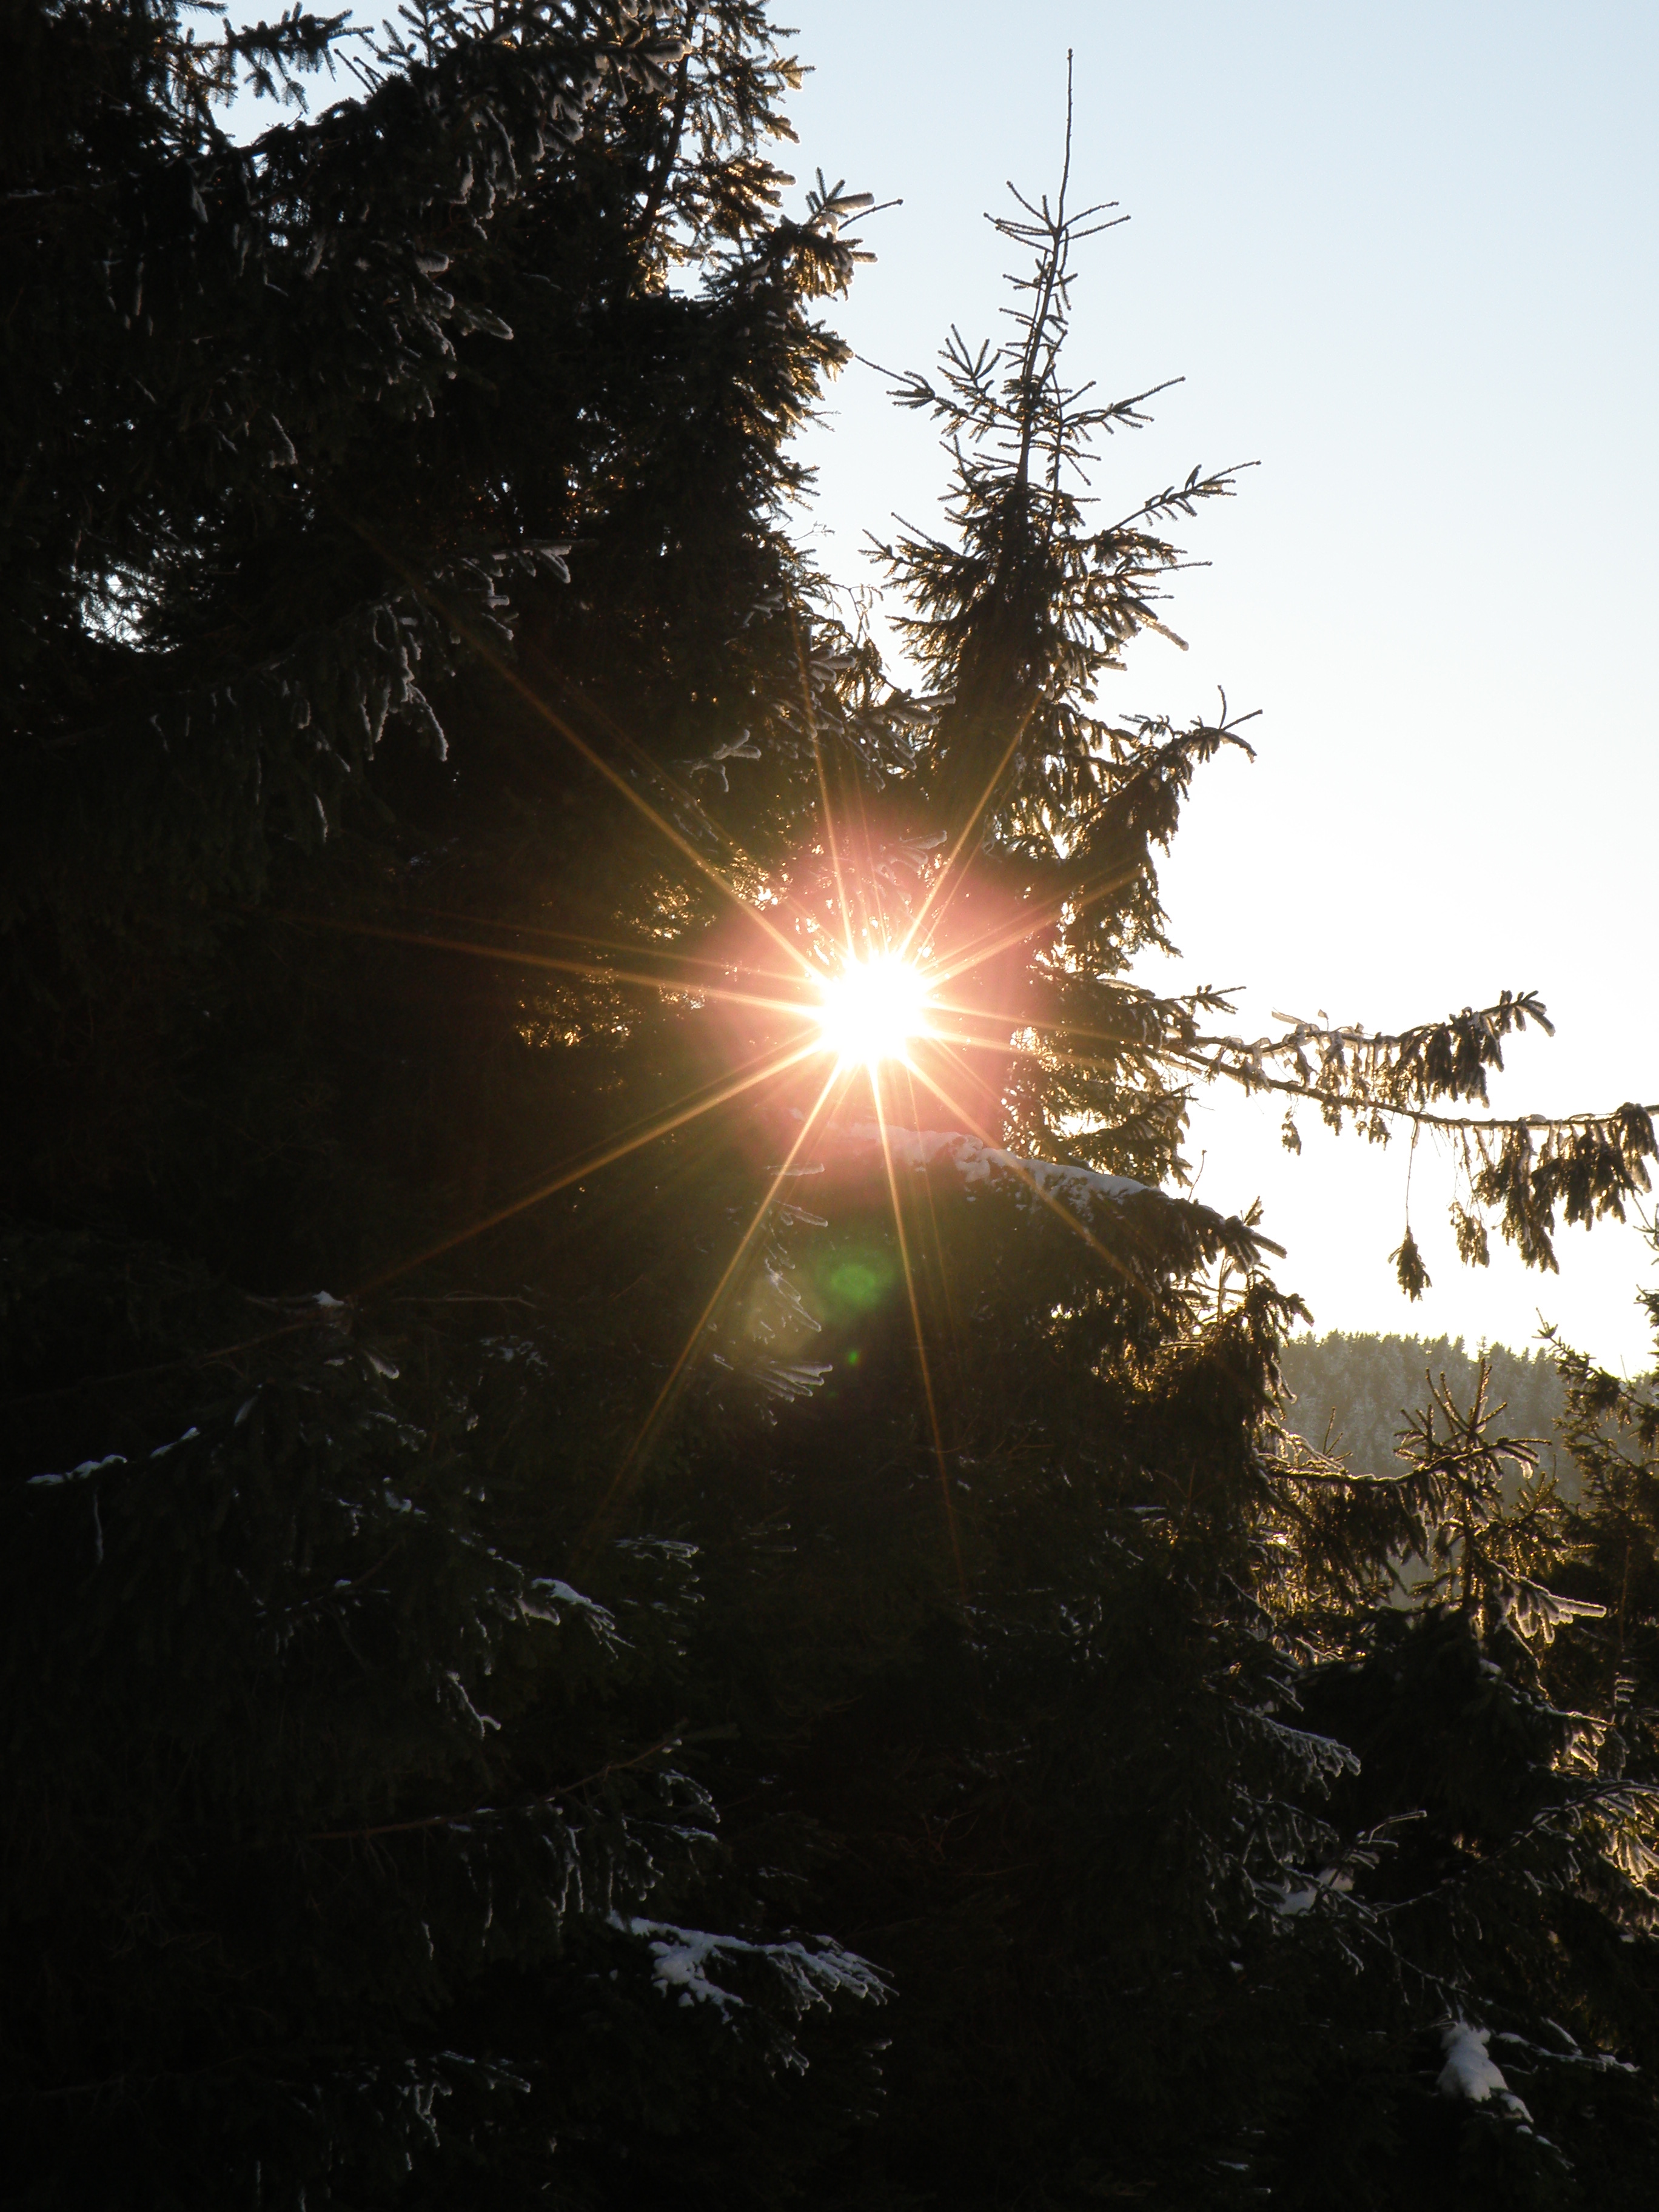
sun tree, nature, sky, tree, light, atmosphere of earth, sun, sunlight, branch, evening, plant, darkness